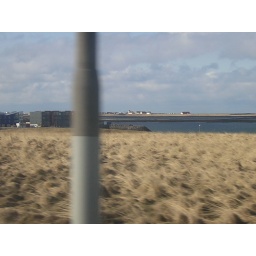
closeup - Icleandic light pole with water and houses in background